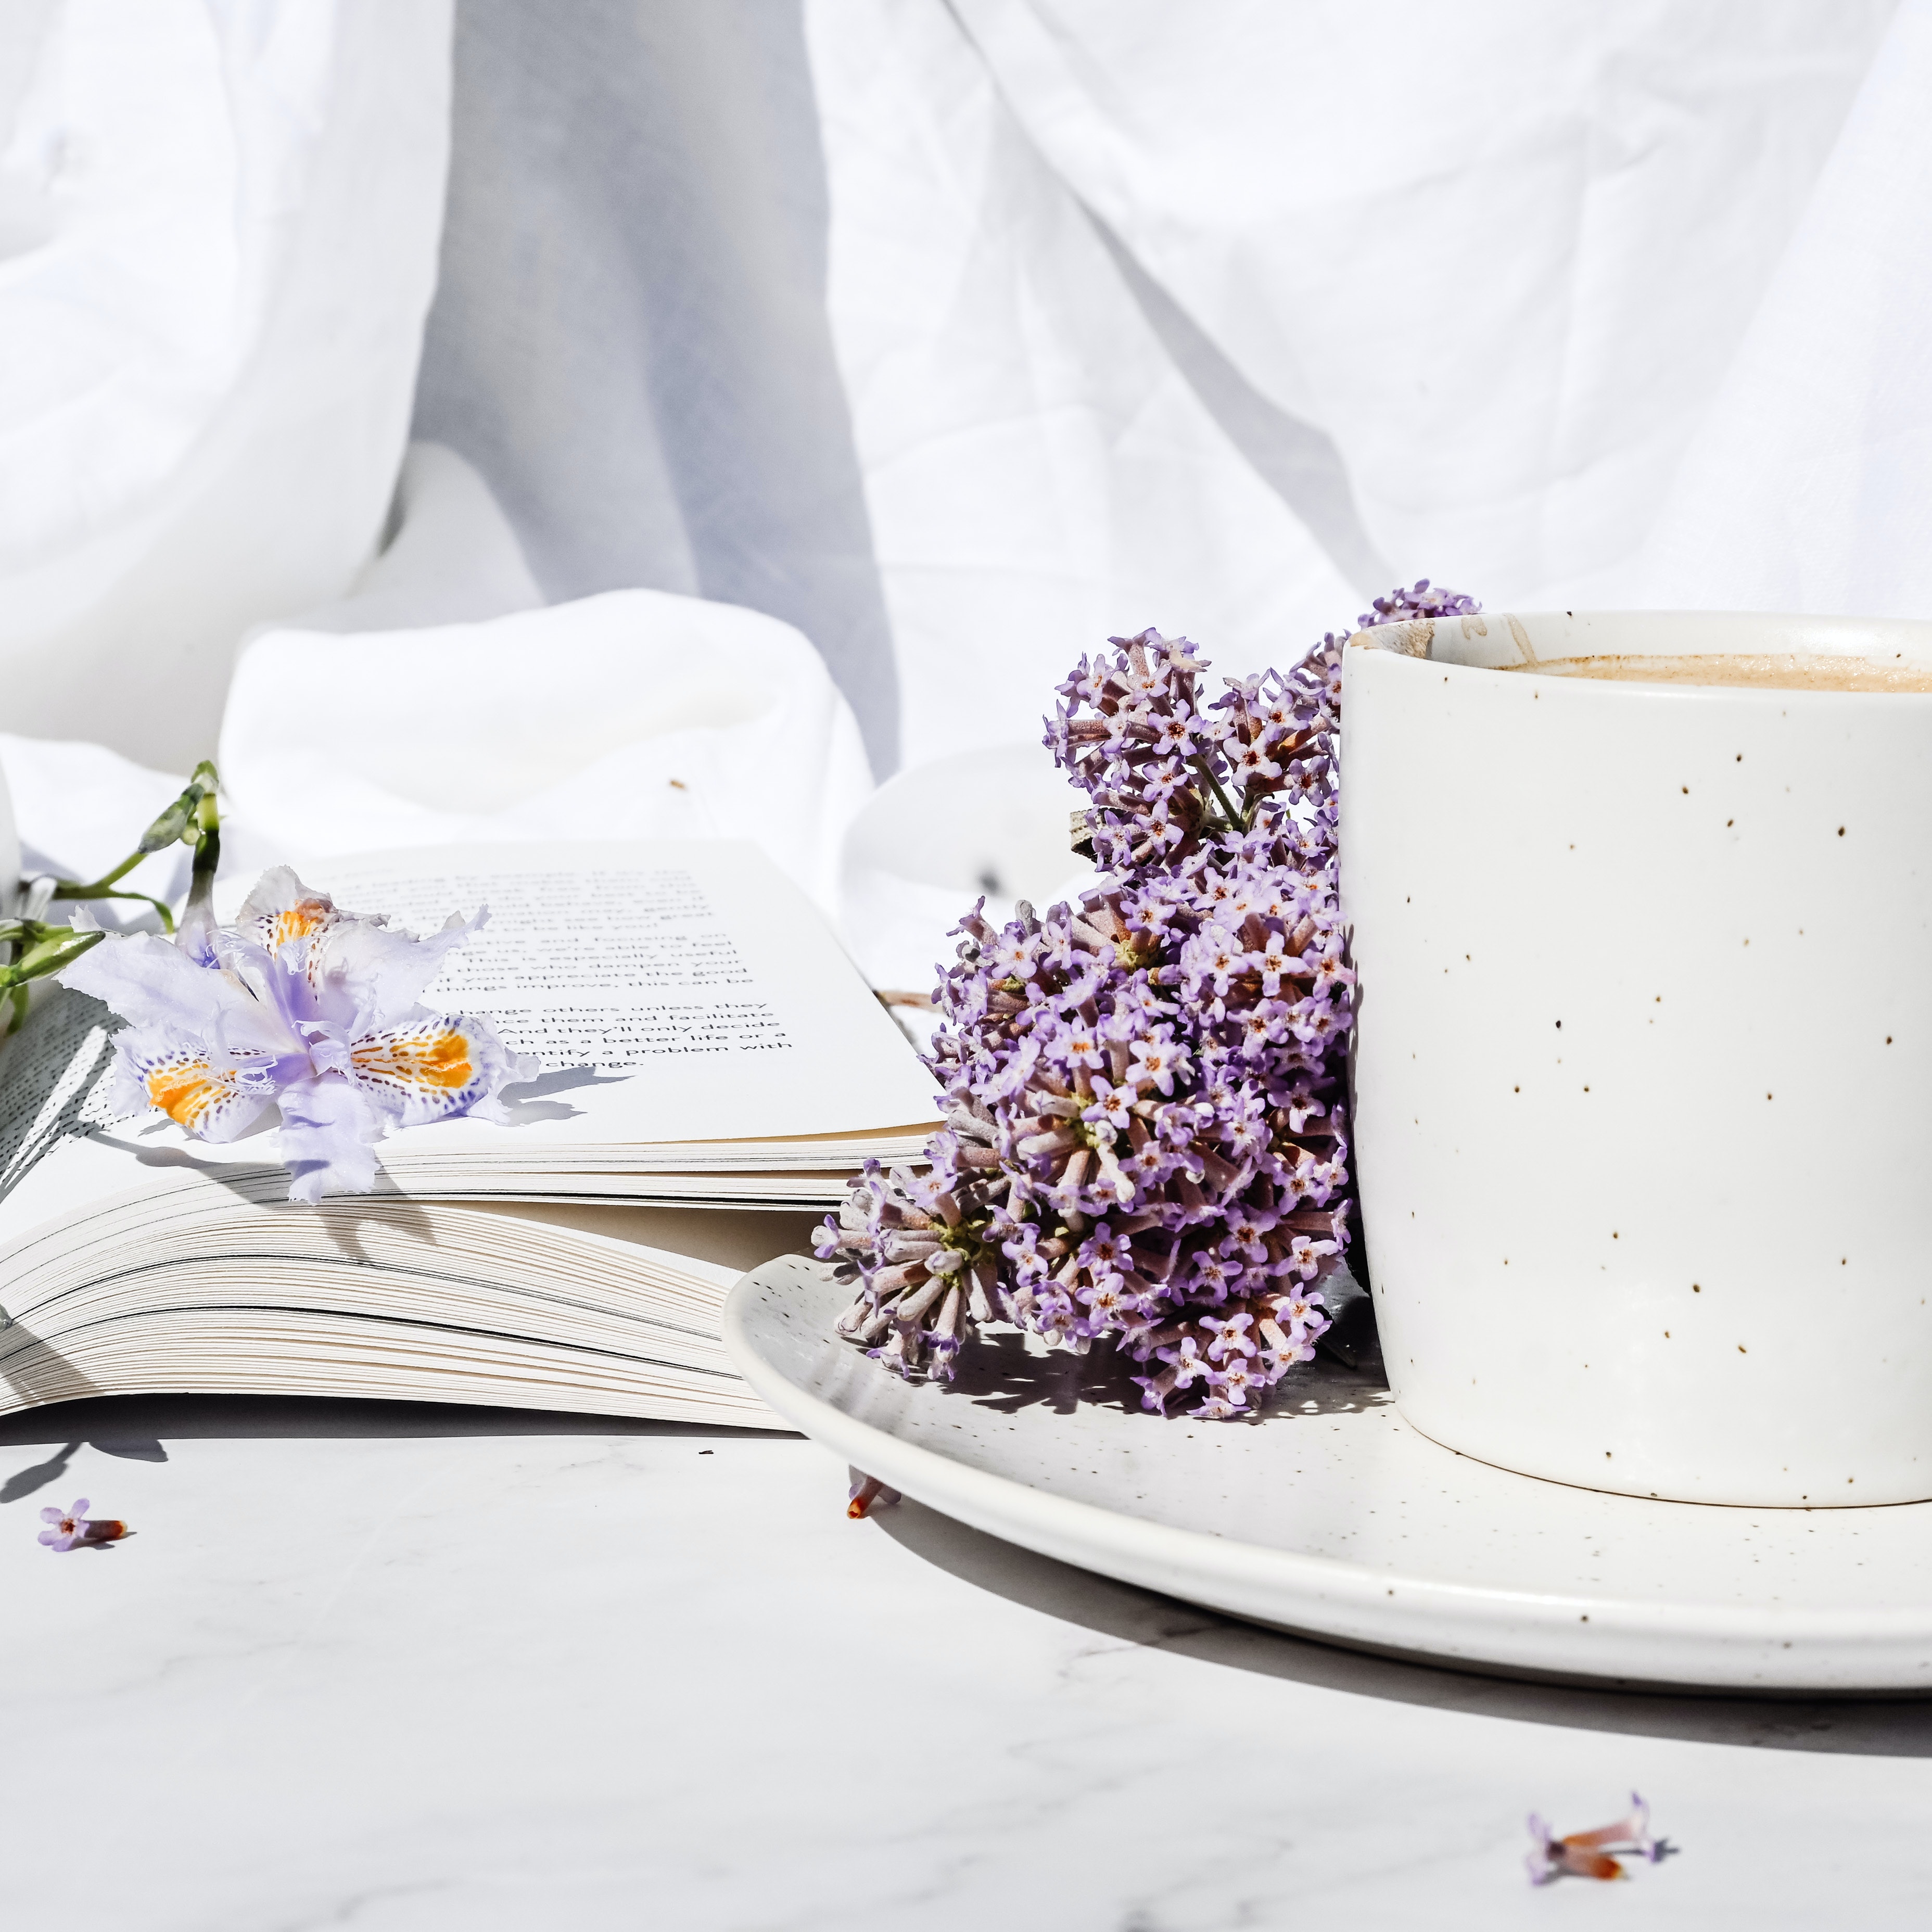
food, flower, tableware, dishware, purple, textile, plate, serveware, recipe, violet, ingredient, cake, petal, drinkware, cup, Cake decorating supply, sugar cake, porcelain, linens, cake decorating, font, table, dessert, saucer, teacup, icing, sugar paste, dish, platter, fashion accessory, buttercream, cuisine, sweetness, wedding ceremony supply, tablecloth, flower arranging, kuchen, baking, cream, jewellery, cut flowers, magenta, dairy, pattern, floral design, bouquet, fondant, paper, comfort food, paper product, frozen dessert, floristry, whipped cream, pastry, wildflower, torte, pasteles, flowering plant